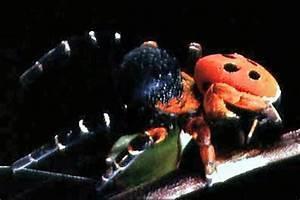
spider